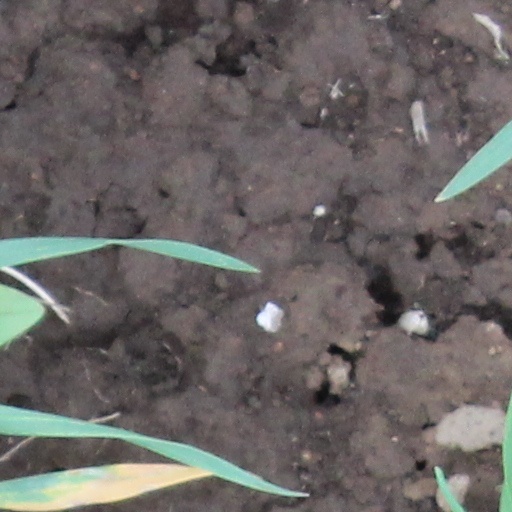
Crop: wheat